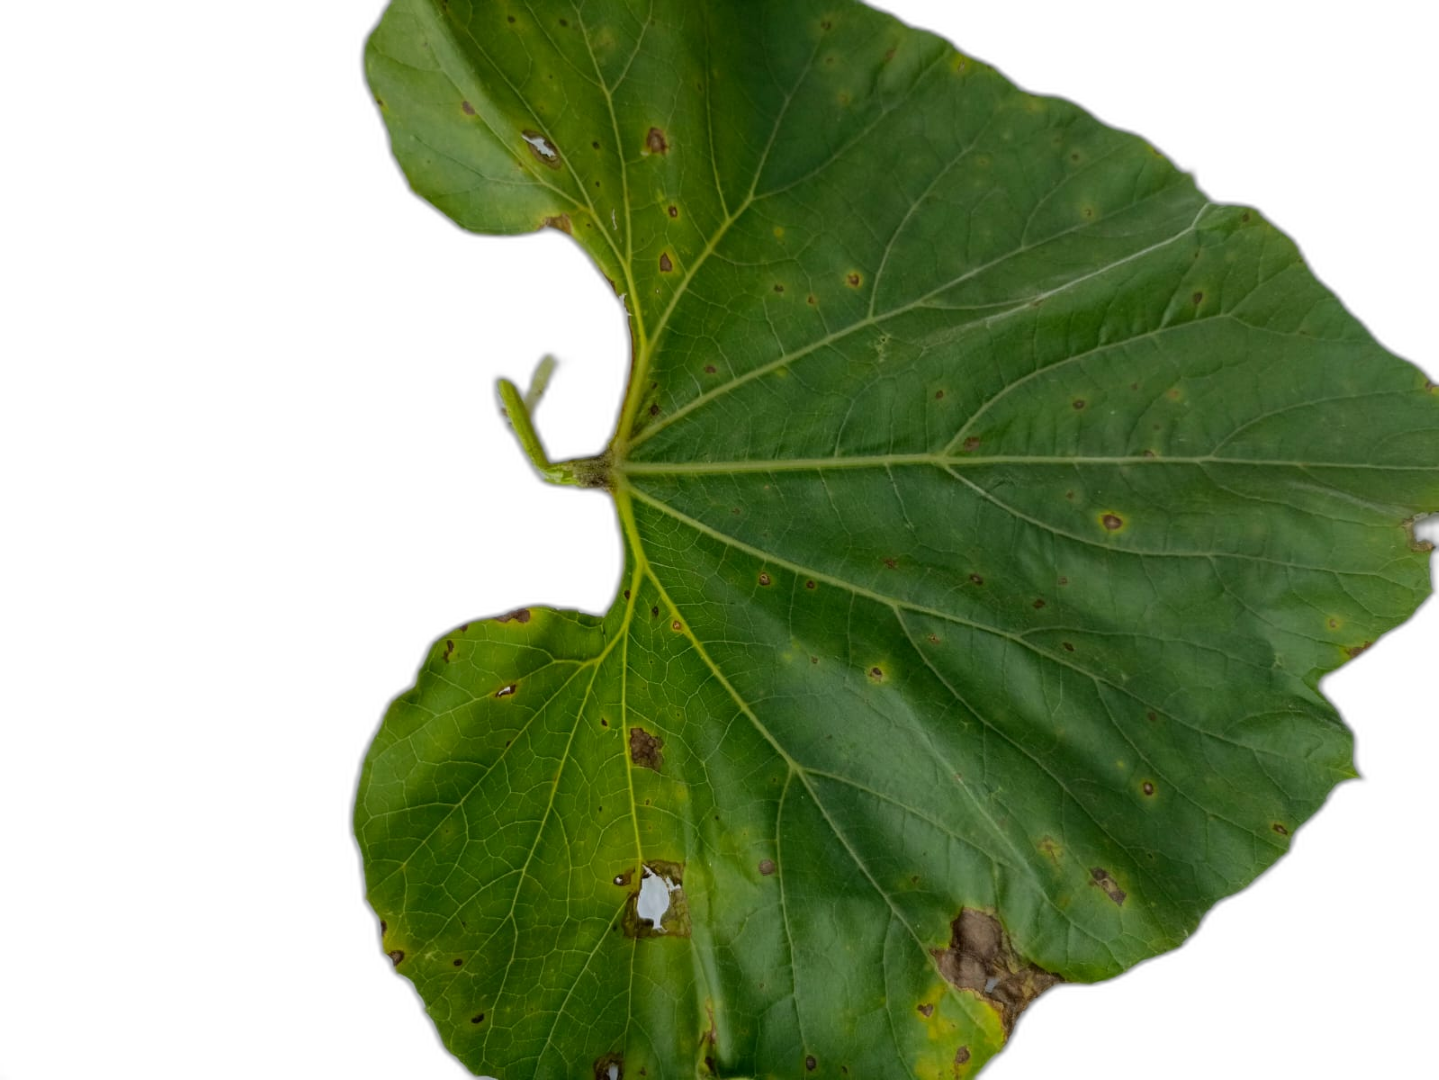
Crop: Bottle Gourd
Label: Alternaria_Leaf_Blight